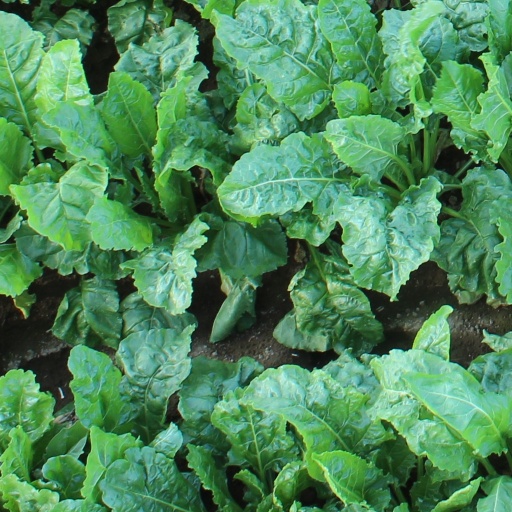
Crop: sugar beet